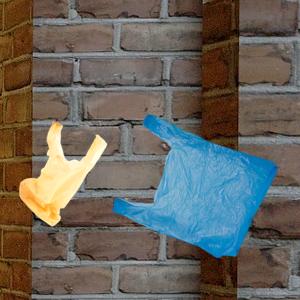
Label: plasticbags